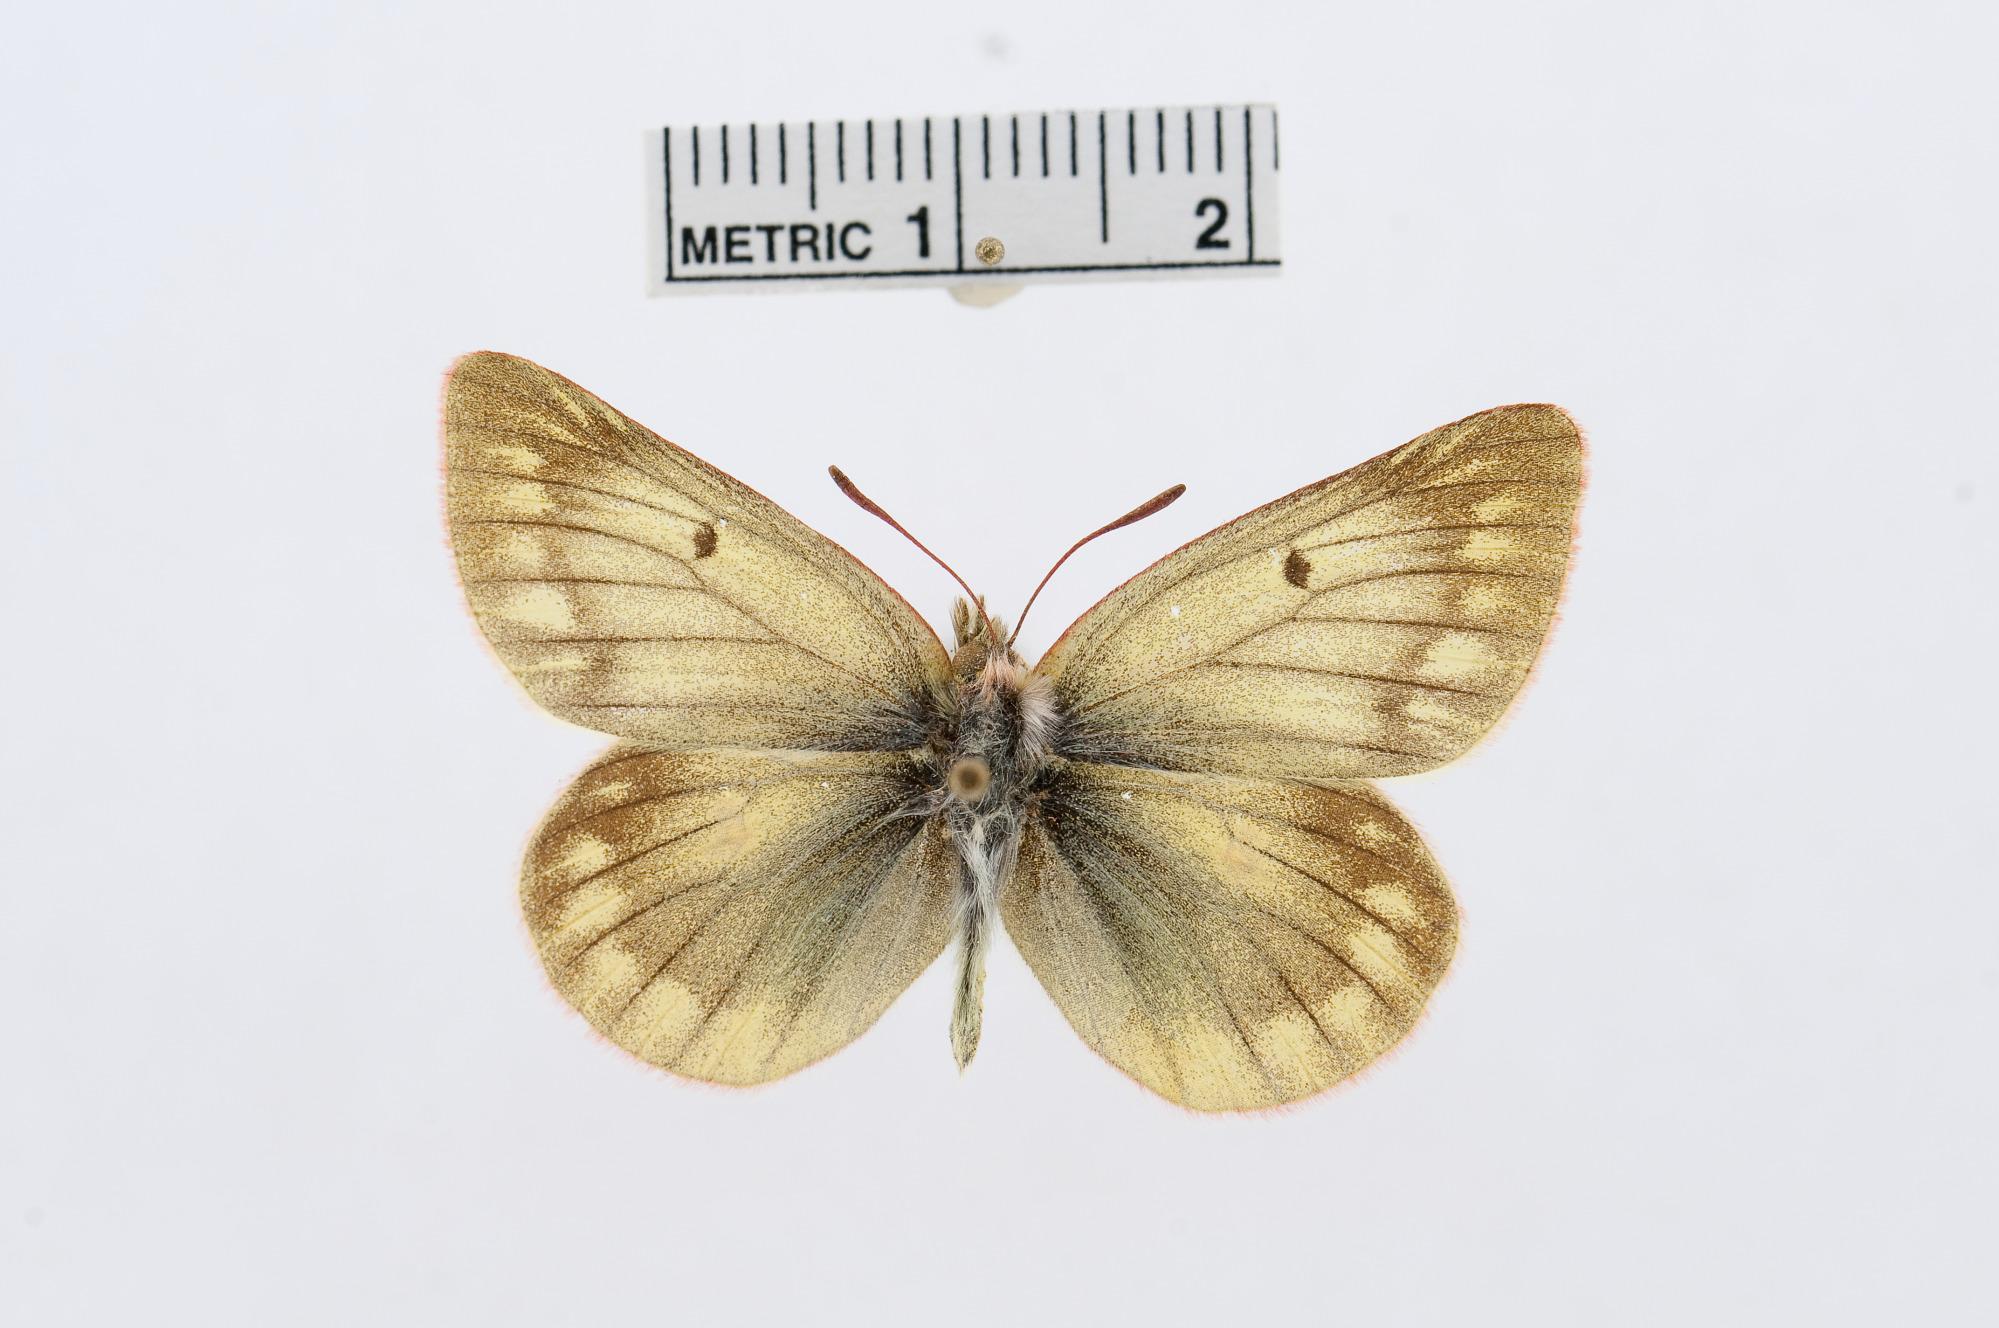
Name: Colias ladakensis
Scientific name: Colias ladakensis
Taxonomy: Animalia, Arthropoda, Hexapoda, Insecta, Lepidoptera, Pieridae, Coliadinae